Iris delavayi

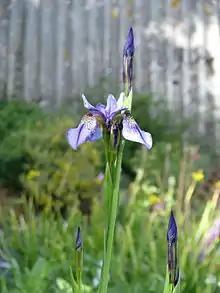
Iris delavayi

The "Sino-siberian" irises all generally have similar cultivation requirements with minor alterations.